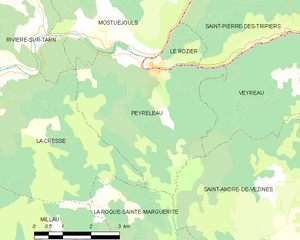
Peyreleau, en occitan Peiralèu, est une commune française située dans le département de l'Aveyron, en région Occitanie.